308 Polyxo

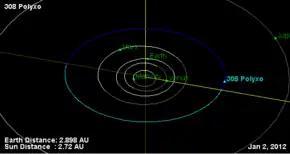
Orbital diagram

308 Polyxo is a main-belt asteroid that was discovered by Alphonse Borrelly on 31 March 1891, in Marseille. It is orbiting the Sun at a distance of with a low orbital eccentricity (ovalness) of 0.04 and a period of . The orbital plane is tilted at an angle of 4.36° to the plane of the ecliptic.